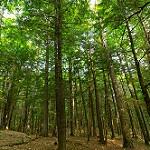
Label: forest